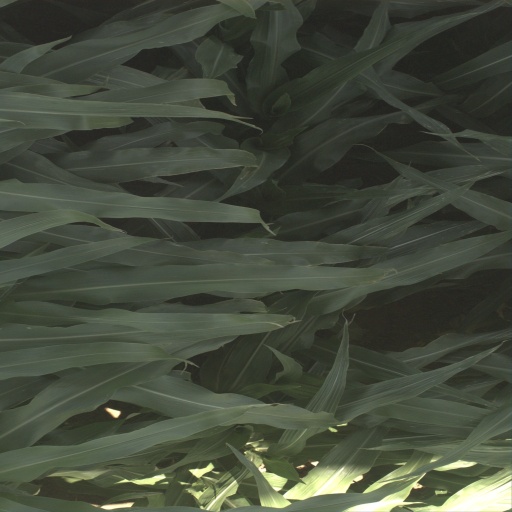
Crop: sorghum